Andrew Wodrow

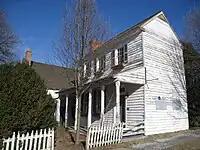
In the 1780s, Wodrow built his "clerk's office" "(pictured)" adjacent to his residence in Romney. Together with the kitchen building, the three structures constitute the Wilson-Wodrow-Mytinger House.

Wodrow and his wife Mary Ann inherited her father Colonel George Wilson's residence on the eastern boundary of Lot 48 in Romney following his death in 1777 and made it their home. During the 1770s and 1780s, Wodrow's residence was located on what was then the "main street" in Romney, presently known as Gravel Lane. During his tenure as clerk of court, Wodrow constructed a two-and-one-half story office building adjacent to this residence and its kitchen, all three of which are extant and contribute to the structure presently known as the Wilson-Wodrow-Mytinger House at 51 West Gravel Lane. The adjoining edifice, built by Wodrow for the handling of his clerk of court affairs, is believed to be the oldest extant public office building within the present-day state of West Virginia. Wodrow "went to great expense to add beauty and dignity" to his office building, incorporating architectural styles of panelling and woodworking prevalent in both Fredericksburg and Williamsburg. Following Wodrow's death, his residence was owned by his son-in-law John McDowell.